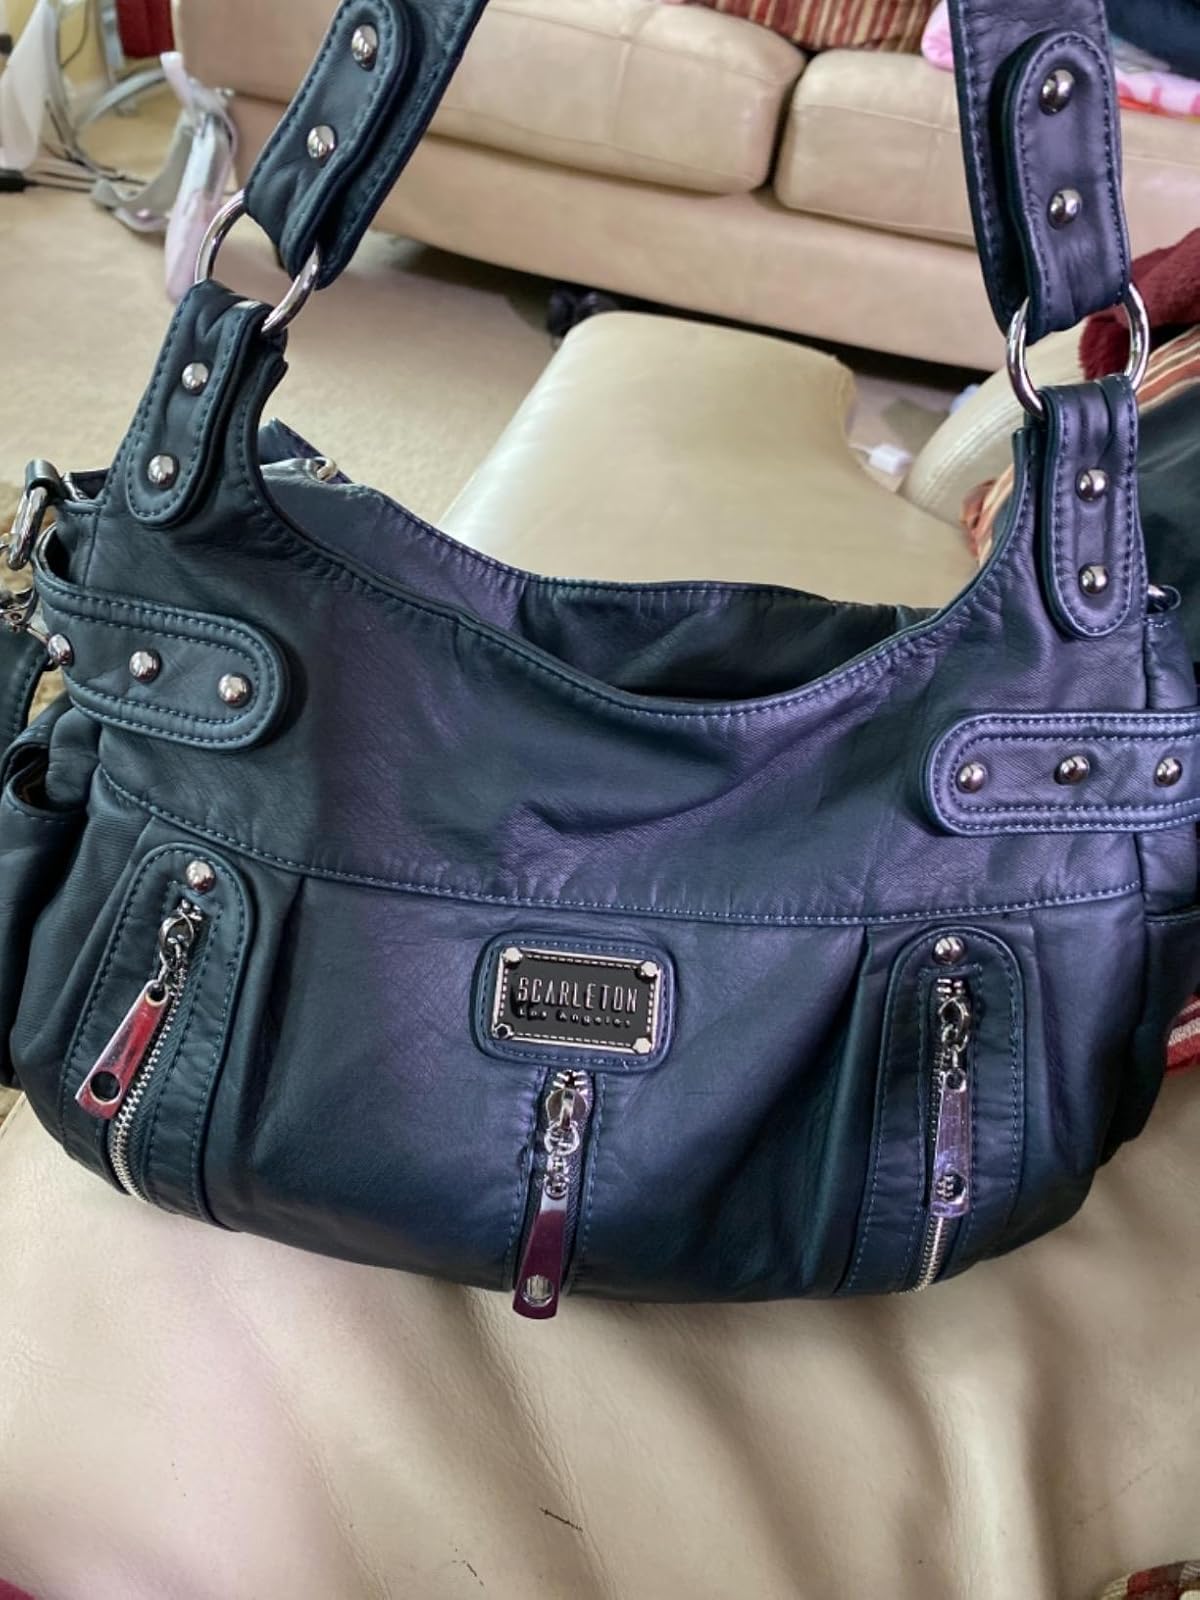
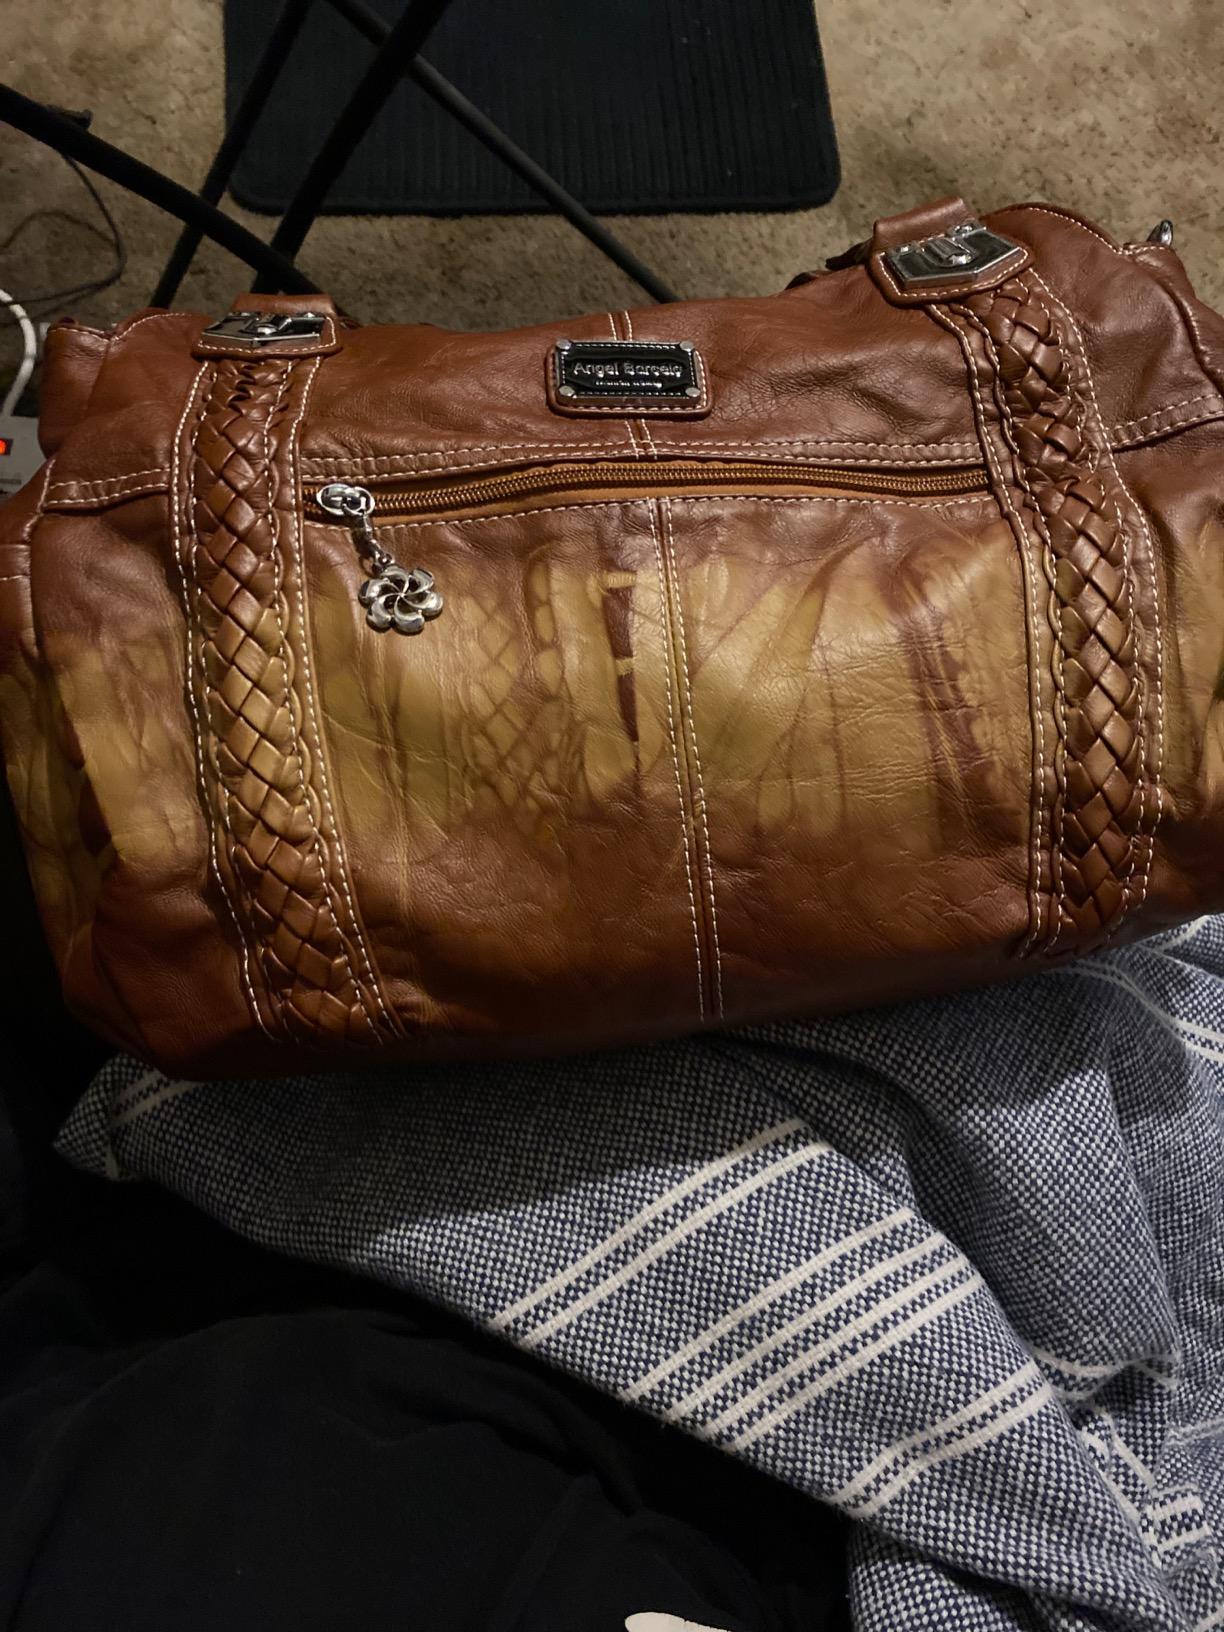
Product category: accessories_handbag
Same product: no